Revolt of the Fourteen

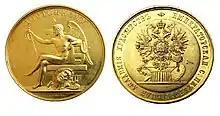
Grand Gold Medal of the Academy

A number of Academy graduate students who completed the full course of study were allowed to compete for the Grand Gold Medal, an honour that carried a six-year fellowship to work in Italy or France. Contestants had to create their compositions on a given topic, usually one the Academic Council had gleaned from classical antiquity and the mythological repertoire. When the theme of the competition was announced, the contestants had to stay in isolated workshops for a full day, and had 24 hours to plan their entries and draw a sketch of a future picture. The Academy Council approved the sketch, which was not allowed to be changed.